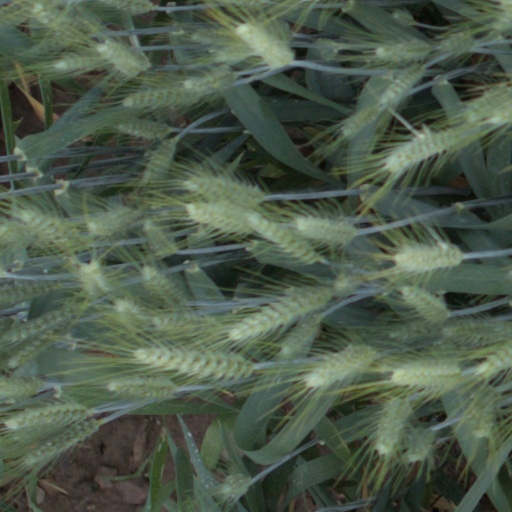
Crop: wheat